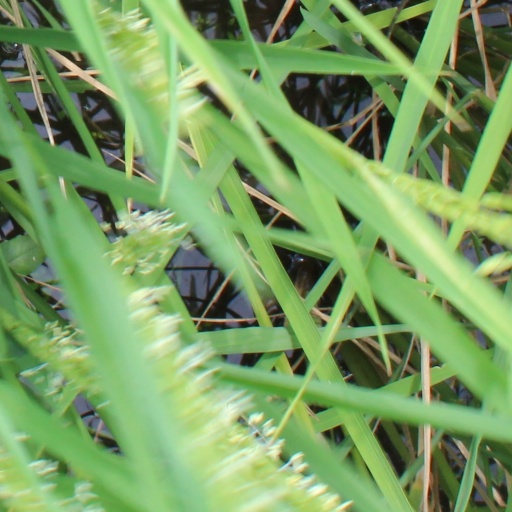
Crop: rice